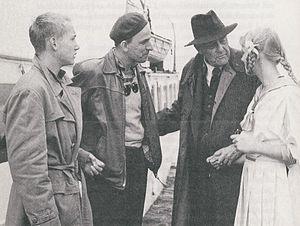
Hans Gösta Gustaf Ekman dit Gösta Ekman Jr., né le 28 juillet 1939 à Stockholm et mort le 1ᵉʳ avril 2017 dans la même ville, est un acteur et réalisateur suédois, petit-fils de l'acteur Gösta Ekman Sr.